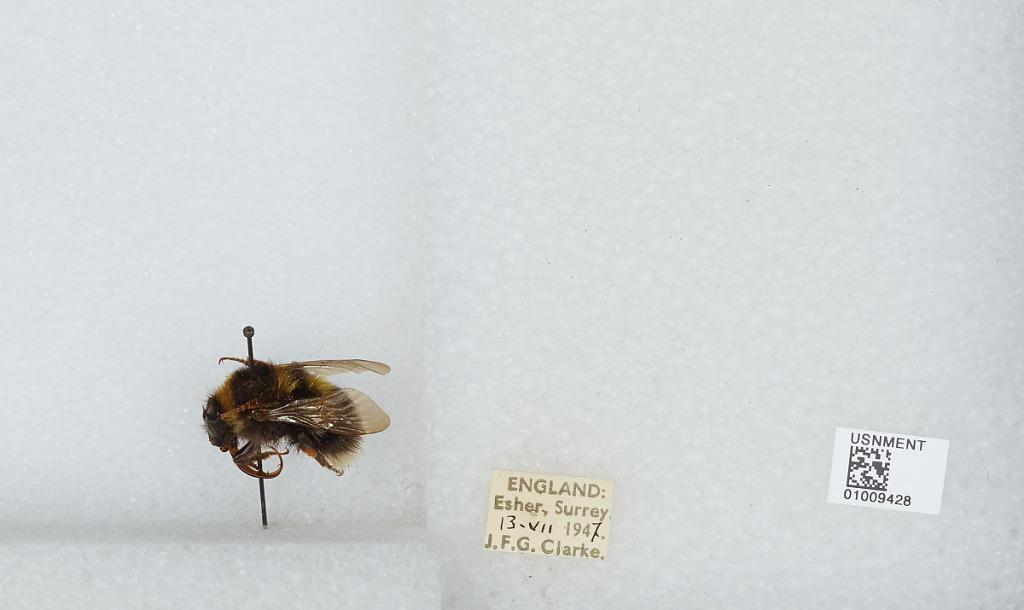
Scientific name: Bombus (Megabombus) hortorum (Linnaeus)
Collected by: J. Clarke
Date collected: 1947-7-13
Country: United Kingdom
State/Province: England
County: Surrey
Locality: Elmbridge; Esher
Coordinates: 51.3692, -0.365